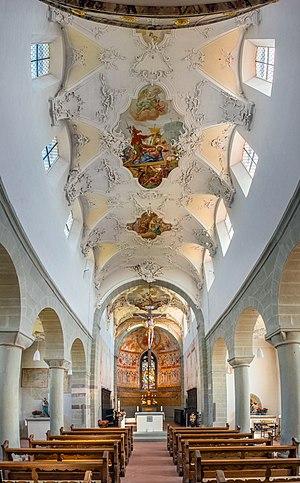
L'église Saints-Pierre-et-Paul est une église romane située à Niederzell, village de l'île de Reichenau en Allemagne, sur le lac de Constance. C'est une église vouée au culte catholique et placée sous le vocable des apôtres Pierre et Paul qui dépend de l'archidiocèse de Fribourg-en-Brisgau.